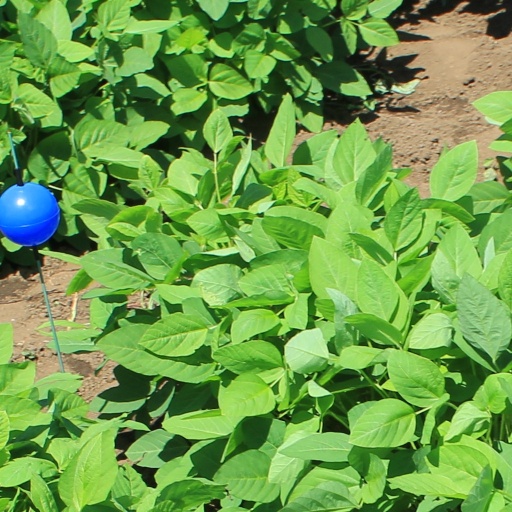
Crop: soybean